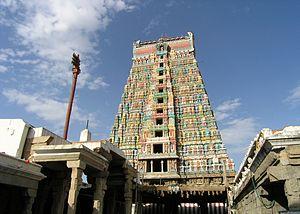
Srivilliputhur, appelée également Thiruvilliputhur, est une ville de l'état du Tamil Nadu, dans le sud-est de l'Inde. Administrée par le district de Virudhunagar, elle est le chef-lieu du taluk éponyme. La localité est très célèbre pour être une ville sainte vishnouïte, lieu de naissance de la célèbre sainte-poétesse Andal ainsi que de son père Periyalvar, également saint.